Ligustrum sinense

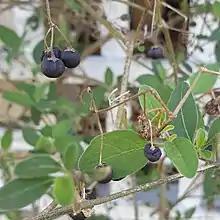
Ligustrum sinense berries

The following varieties are accepted by the "Flora of China":